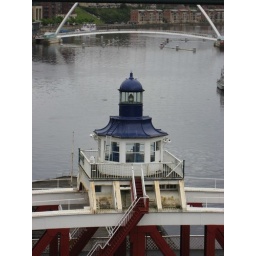
More bridges - the control tower of the old swing bridge stands sentinel over the 21st C 'winking' bridge.